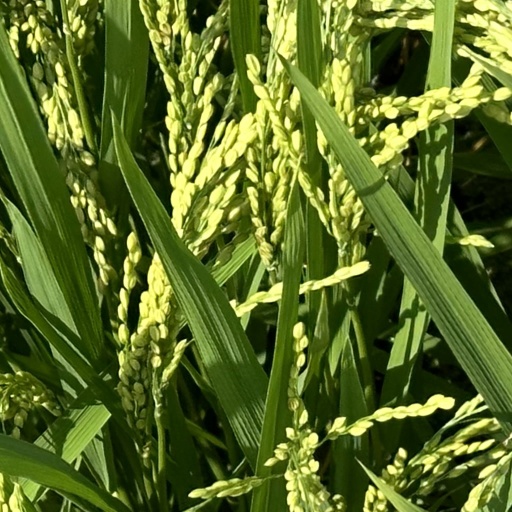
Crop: rice